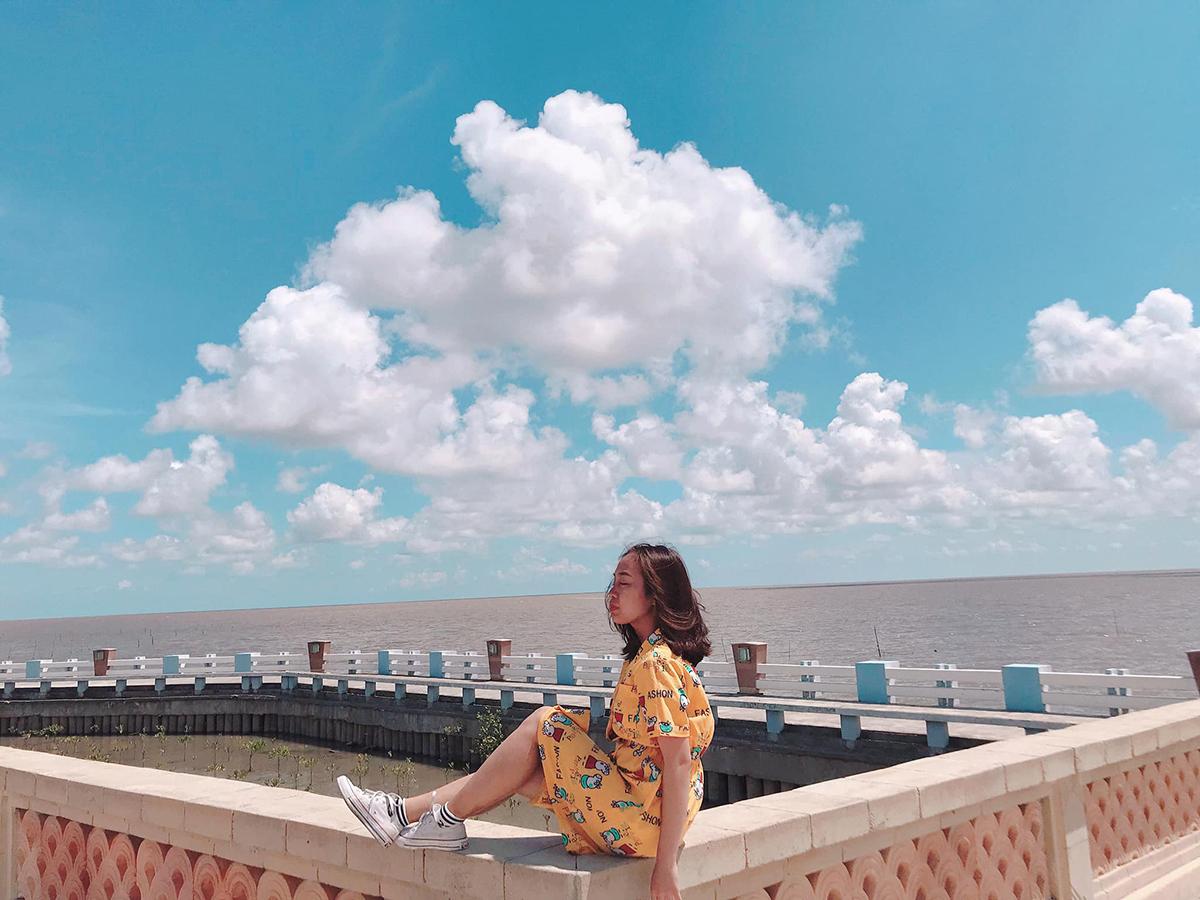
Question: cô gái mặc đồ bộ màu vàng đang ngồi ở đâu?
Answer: cô ấy ngồi trên thành lối đi